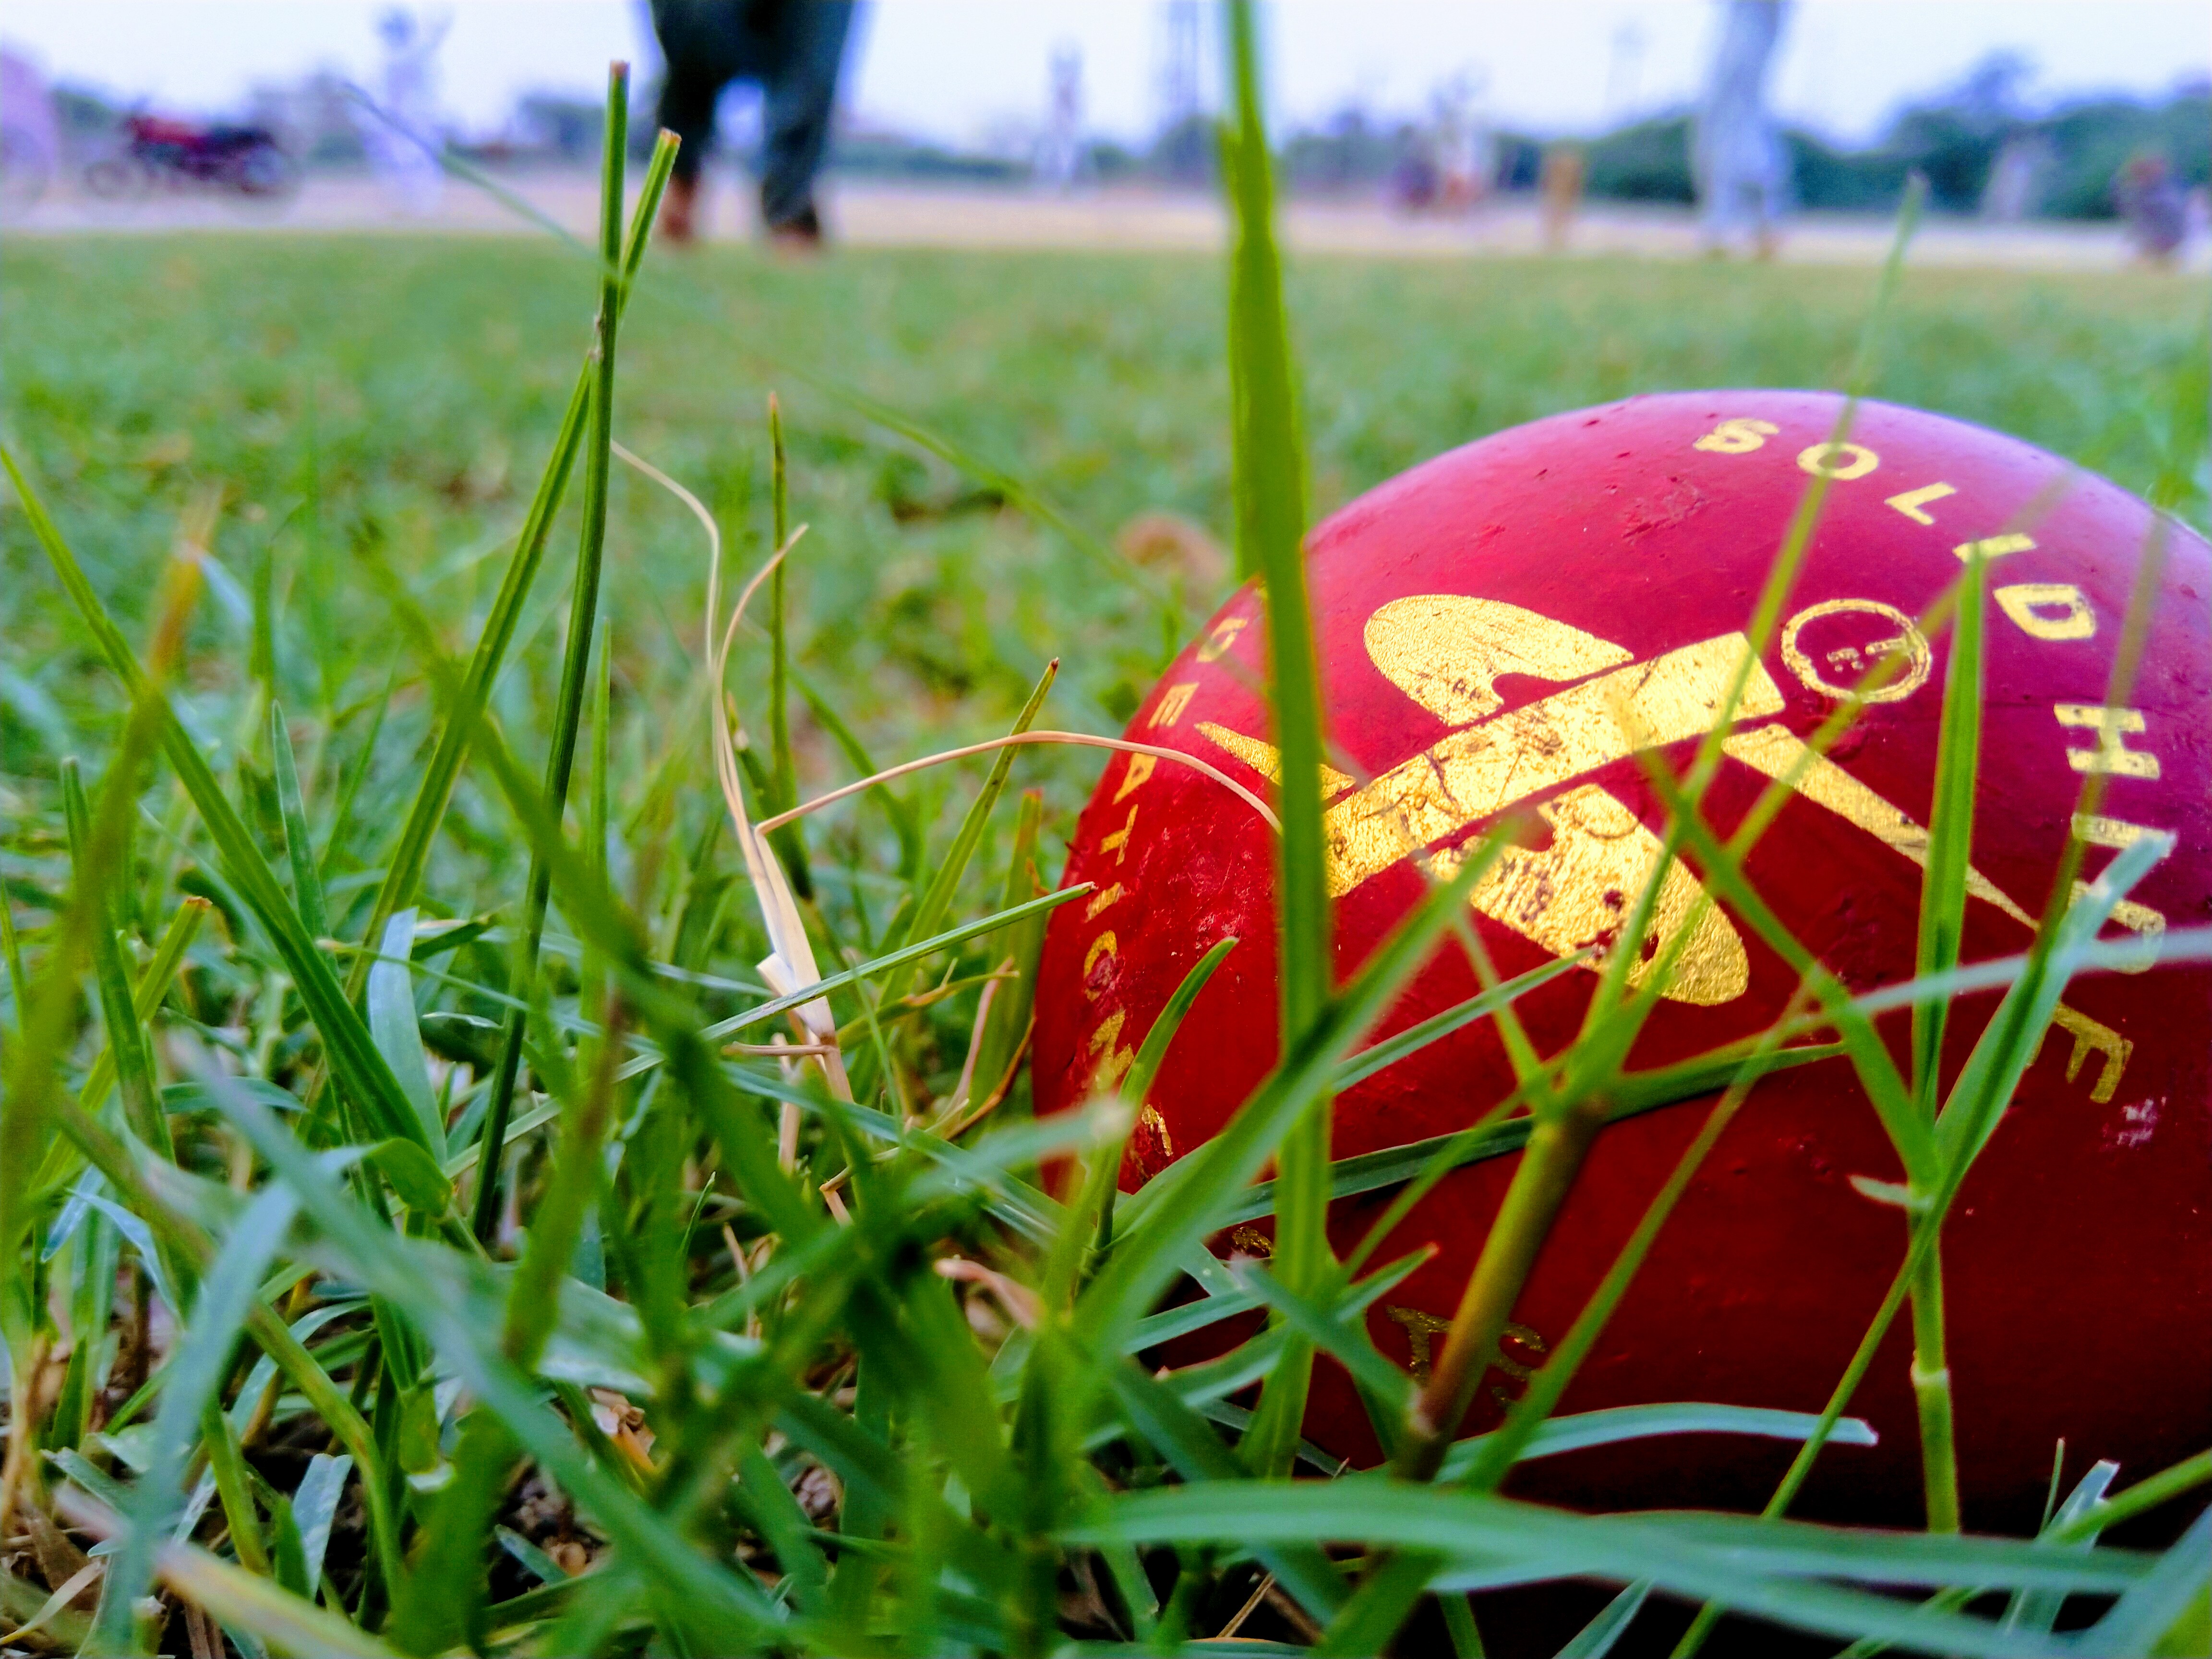
beautiful, ball, ground, grass, grass family, plant, soccer ball, football, fodder